Byker

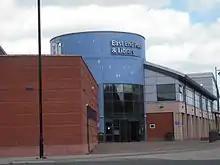
East End Pool and Library

Byker first appeared in historical documents in 1198 ‘as the most important Serjeantry in Northumberland’ held by William of Byker, named William Escolland, who was a Norman noble. There were 4 taxpayers in 1296 and 5 recorded in 1312. In 1549 the Mayor and Burgesses of Newcastle sought to extend the borough's boundaries to include part of Byker Township, to take advantage of the land by the river ‘for the dropping of ballast for the coal trade’. The transaction was disputed due to financial disagreements and eventually settled in the House of Commons and the House of Lords in London.